Championship Manager 2009 Express

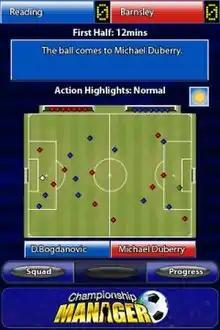
Example of a match being played out on screen

As with each new entry into the handheld series developed by Dynamo Games, "Championship Manager 2009 Express" expands both the managerial options available to the player and new aesthetic qualities, allowing better ease of control and menu navigation. Individual player training is new to this version and allows users to focus specific training routines on key players to give them a competitive edge in crucial matches, while past installments offered full-team routines only.